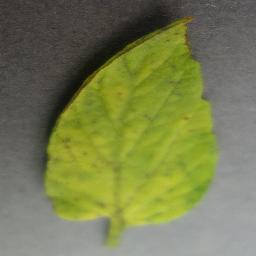
Label: Tomato___Tomato_Yellow_Leaf_Curl_Virus